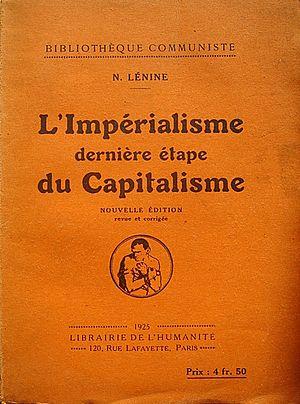
L'anti-impérialisme est l’opposition à l'impérialisme, c'est-à-dire à la stratégie ou à la doctrine politique consistant pour un État ou un groupe d'États à mettre un autre État ou groupe d'États plus faible sous sa dépendance politique, économique et culturelle par la conquête militaire ou toute autre forme de coercition. Cette opposition est corollaire au processus de décolonisation et, dans une certaine mesure, au droit des peuples à disposer d'eux-mêmes.
John Atkinson Hobson, connu sous le nom de J.A. Hobson, est un essayiste et un économiste britannique. Il est particulièrement connu pour la critique de l'impérialisme britannique qu'il développa dans son livre Imperialism. A Study, ouvrage qui inspira directement Lénine dans la rédaction, au cours du printemps 1916, de son essai L'Impérialisme, stade suprême du capitalisme. Hobson participa par ailleurs à l'éclosion du social-libéralisme et critiqua, au prix de sa carrière universitaire, la loi de Say, critique reprise ultérieurement par Keynes. De cet échec naquit une réflexion sur l'orthodoxie ne se limitant pas à l'économie ou à la religion mais également à la politique et, se référant à un rationalisme et à une libre-pensée entendus dans un sens large. Sa critique économique porta également sur la théorie néoclassique de la rémunération des facteurs de production.
L’Impérialisme, stade suprême du capitalisme est un livre écrit par Lénine en 1916 et publié en 1917.